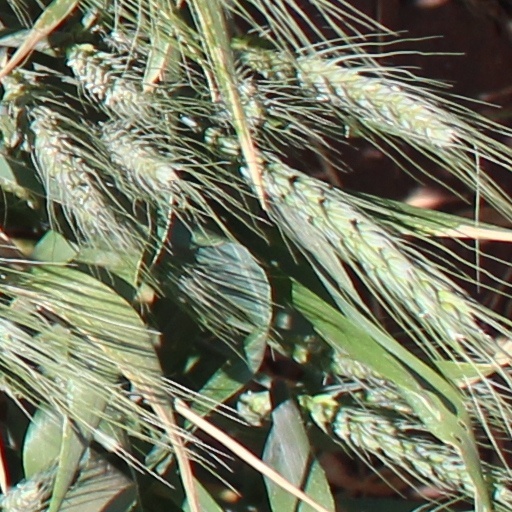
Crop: wheat